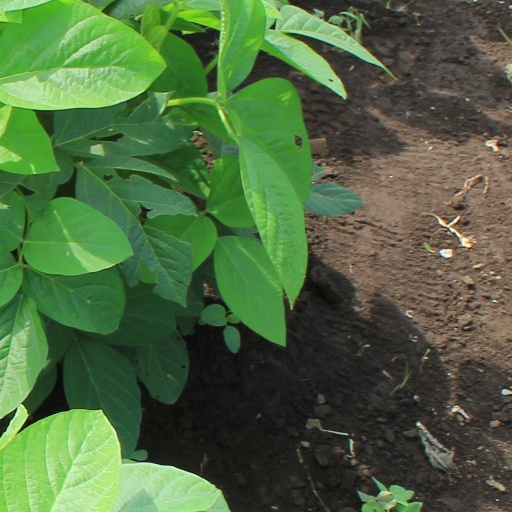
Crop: soybean